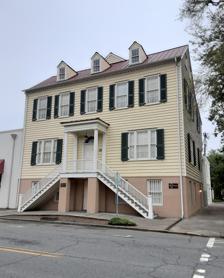
Building: John Berrien House
Country: United States of America
Year built: 1794
Historic house in Savannah, Georgia John Berrien House The building in 2022 General information Location Savannah , Georgia , U.S. Address 322–324 East Broughton Street Coordinates 32°04′41″N 81°05′16″W / 32.0780080°N 81.087769°W / 32.0780080; -81.087769 Completed circa 1794 (231 years ago) ( 1794 ) Technical details Floor count 3 The John Berrien House is a historic home in Savannah, Georgia , United States. It is located at 322–324 East Broughton Street , at its intersection with Habersham Street , and was built around 1794. One of the oldest extant buildings in Savannah, it is now part of the Savannah Historic District , and was built for major John Berrien , an army officer during the American Revolutionary War . Berrien lived in the house until 1797, when he moved to Louisville, Georgia . He sold the property to William Stephens, of Beaulieu Plantation . Stephens died in the home in 1882, at which point John Macpherson Berrien brought it back into the Berrien family. He lived there periodically until his death, also in the home, in 1856. Berrien's son-in-law Francis Bartow inherited the home, and he sold it to William Lake three years later. Lake split the property into two townhouses in 1871, with his brother-in-law, pharmacist Dr. Benjamin Hardee, occupying the eastern side. He had his offices on the first floor and lived in the upper storey. The gardens that original owner Berrien had laid out in the western lot of the two lots he purchased were replaced by a row of townhouses. The property was converted into a tenement in 1916. The building was raised over three feet the following year, with the original ground floor demolished and replaced with modern commercial space. The interior of the upper floors were divided into smaller rooms, thus original details were lost or covered up. The building was remodeled between 2012 and 2016. The stucco that had been added to its exterior in the 20th-century changes was removed, revealing the original clapboard siding, which was made of beaded cypress. Its removal also revealed the home's original cornice . The building was lowered, onto an 18th-century-style ground floor construction. See also Buildings in Savannah Historic District References